Jean Georg Haffner

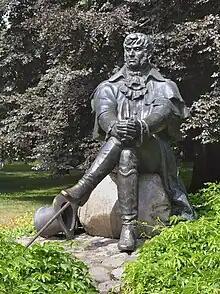
Monument of Jean Georg Haffner in the Sopot North Park

Jean Georg Haffner (1777 in Colmar in Alsace – 20 April 1830 in Danzig) was a medical doctor and the founder of the first spa located in Zoppot (Sopot).